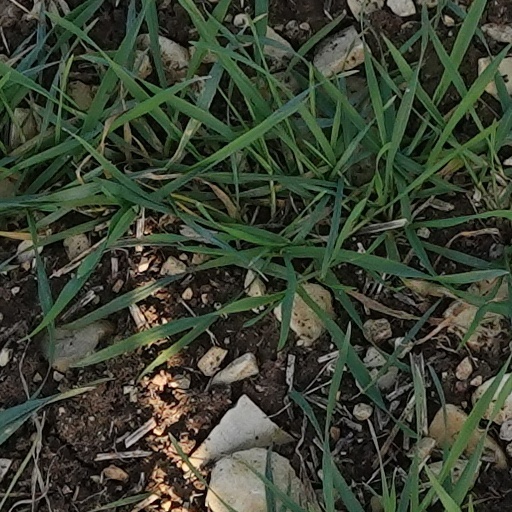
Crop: wheat